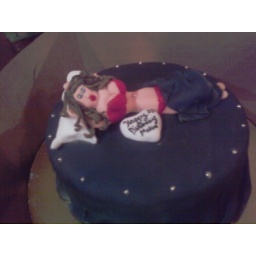
women in bed cake